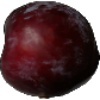
Label: Plum 1